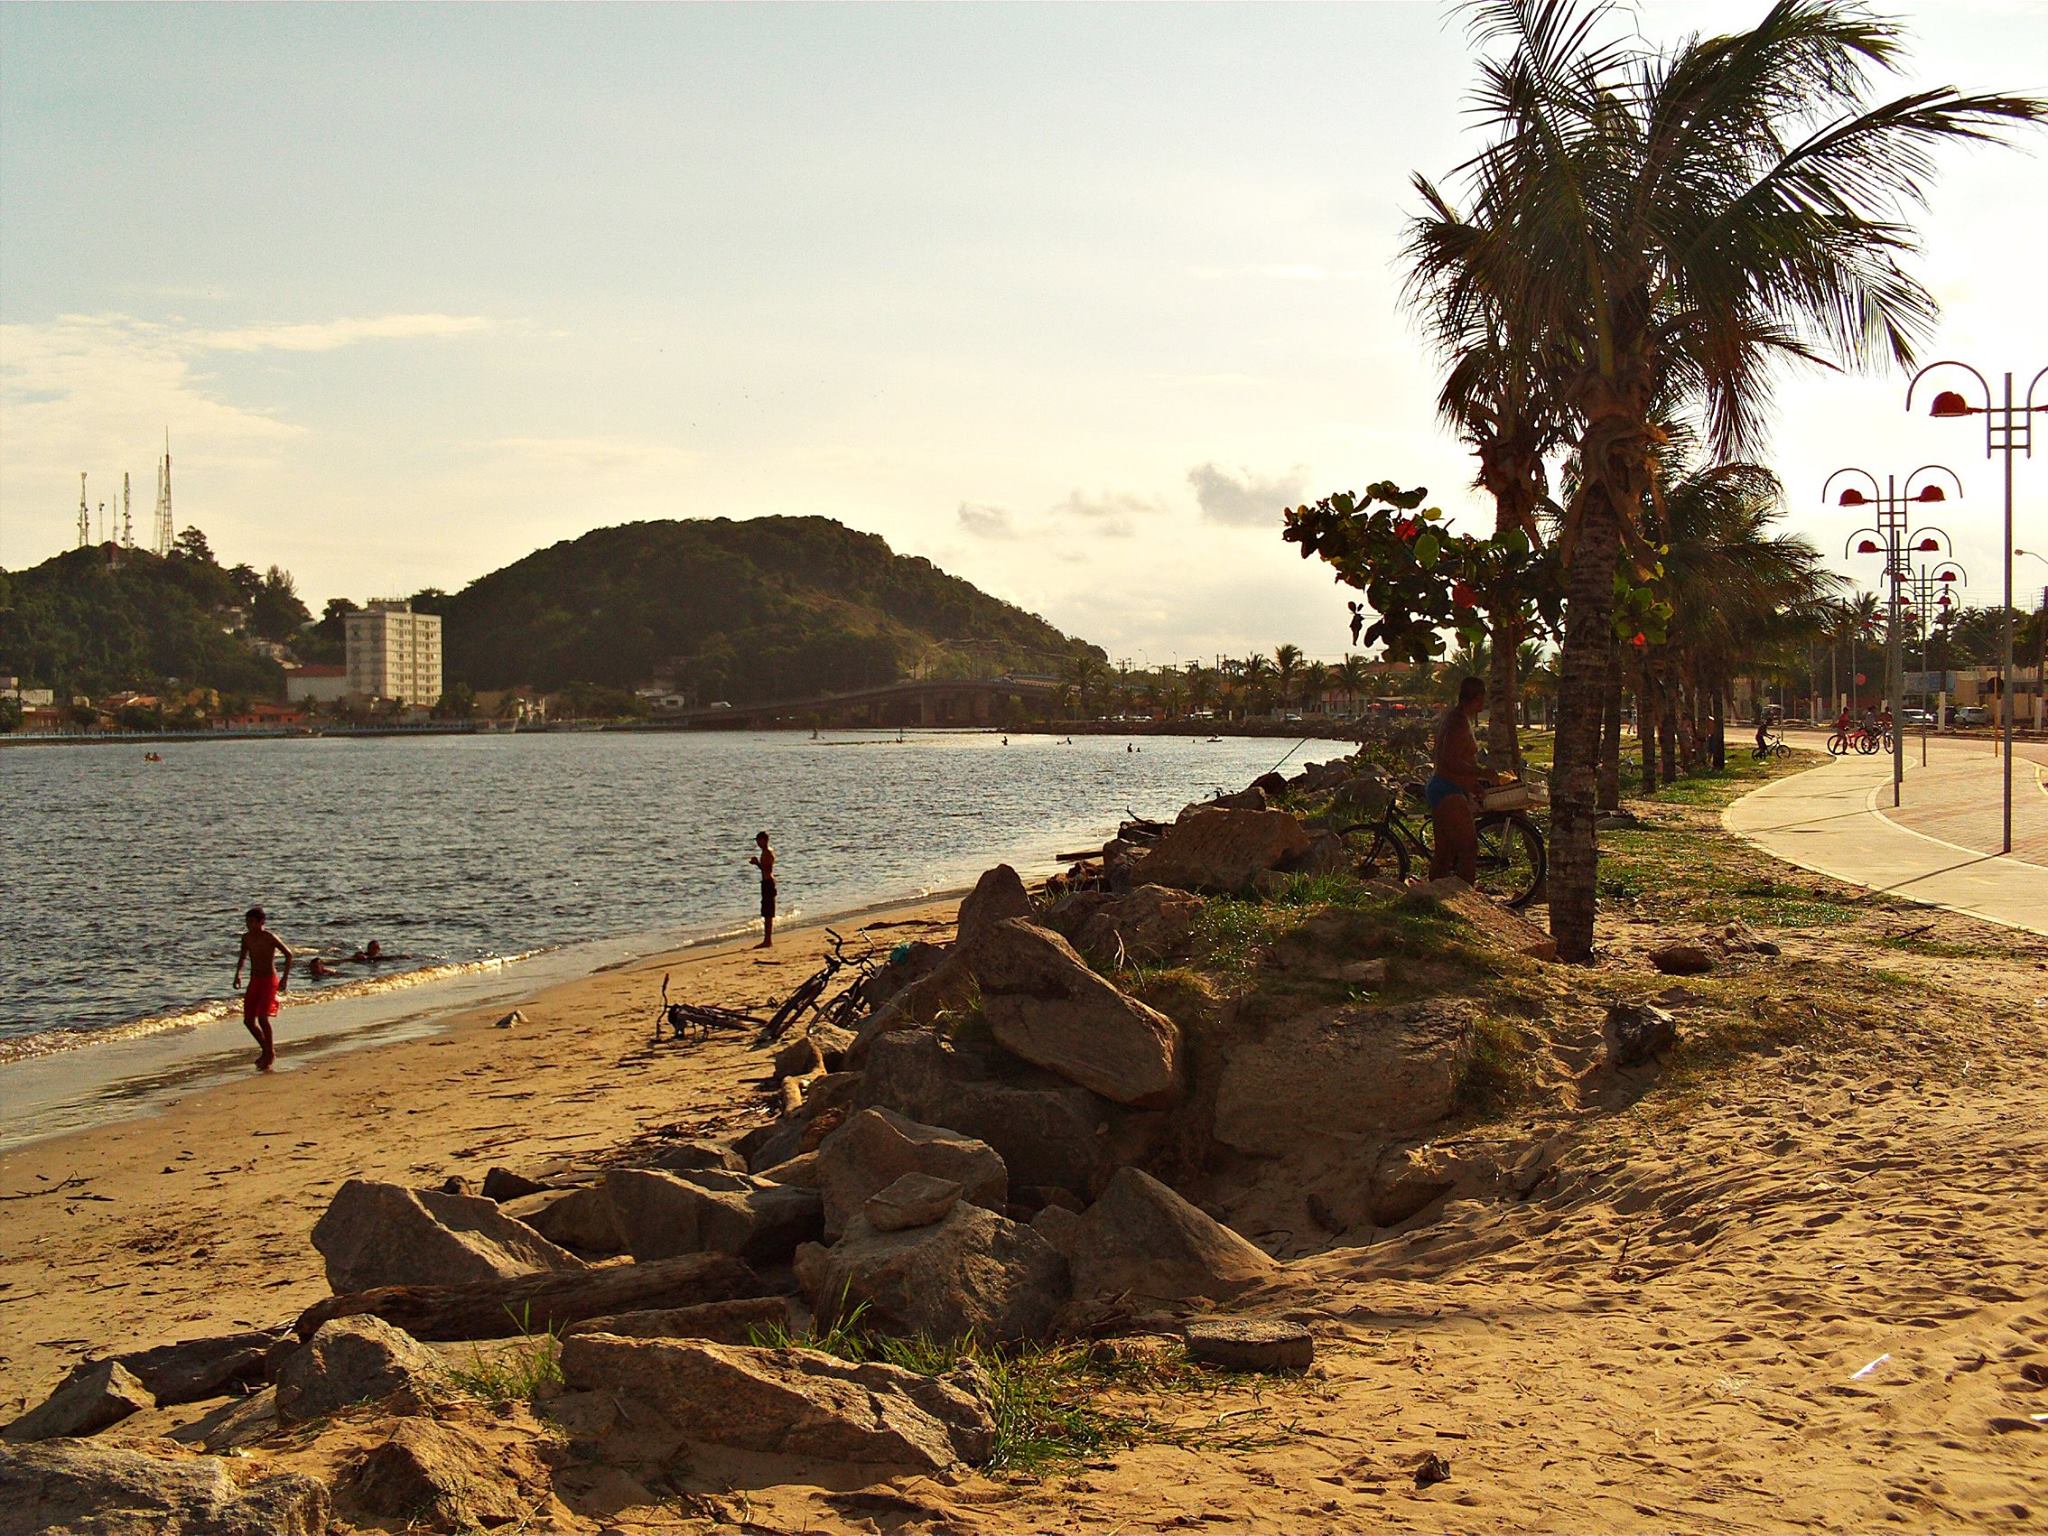
sun, beach, sea, body of water, shore, coast, sky, water, tree, arecales, palm tree, ocean, sand, plant, tourism, vacation